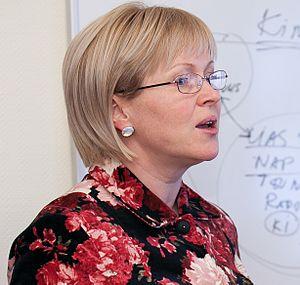
Žaneta Jaunzeme-Grende, née le 10 mars 1964 à Olaine, est une femme politique lettonne, membre de l'Alliance nationale et ayant appartenu à Tout pour la Lettonie !.